Yeravninsky District

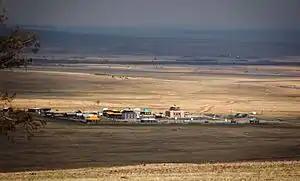
Egituysky datsan complex in Yeravninsky District

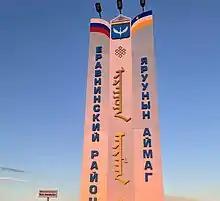
Stele at the entrance to the Yeravninsky district

The territory of the district is bound by foothills of large mountain ranges on all sides: from the southeast the spurs of the Yablonoi Mountains, from the south the Tsagan-Khurtei Range and from the west the Selenga Highlands. The Konda River flows across the district. The Yeravna-Khorga Lake System is located in the western part.